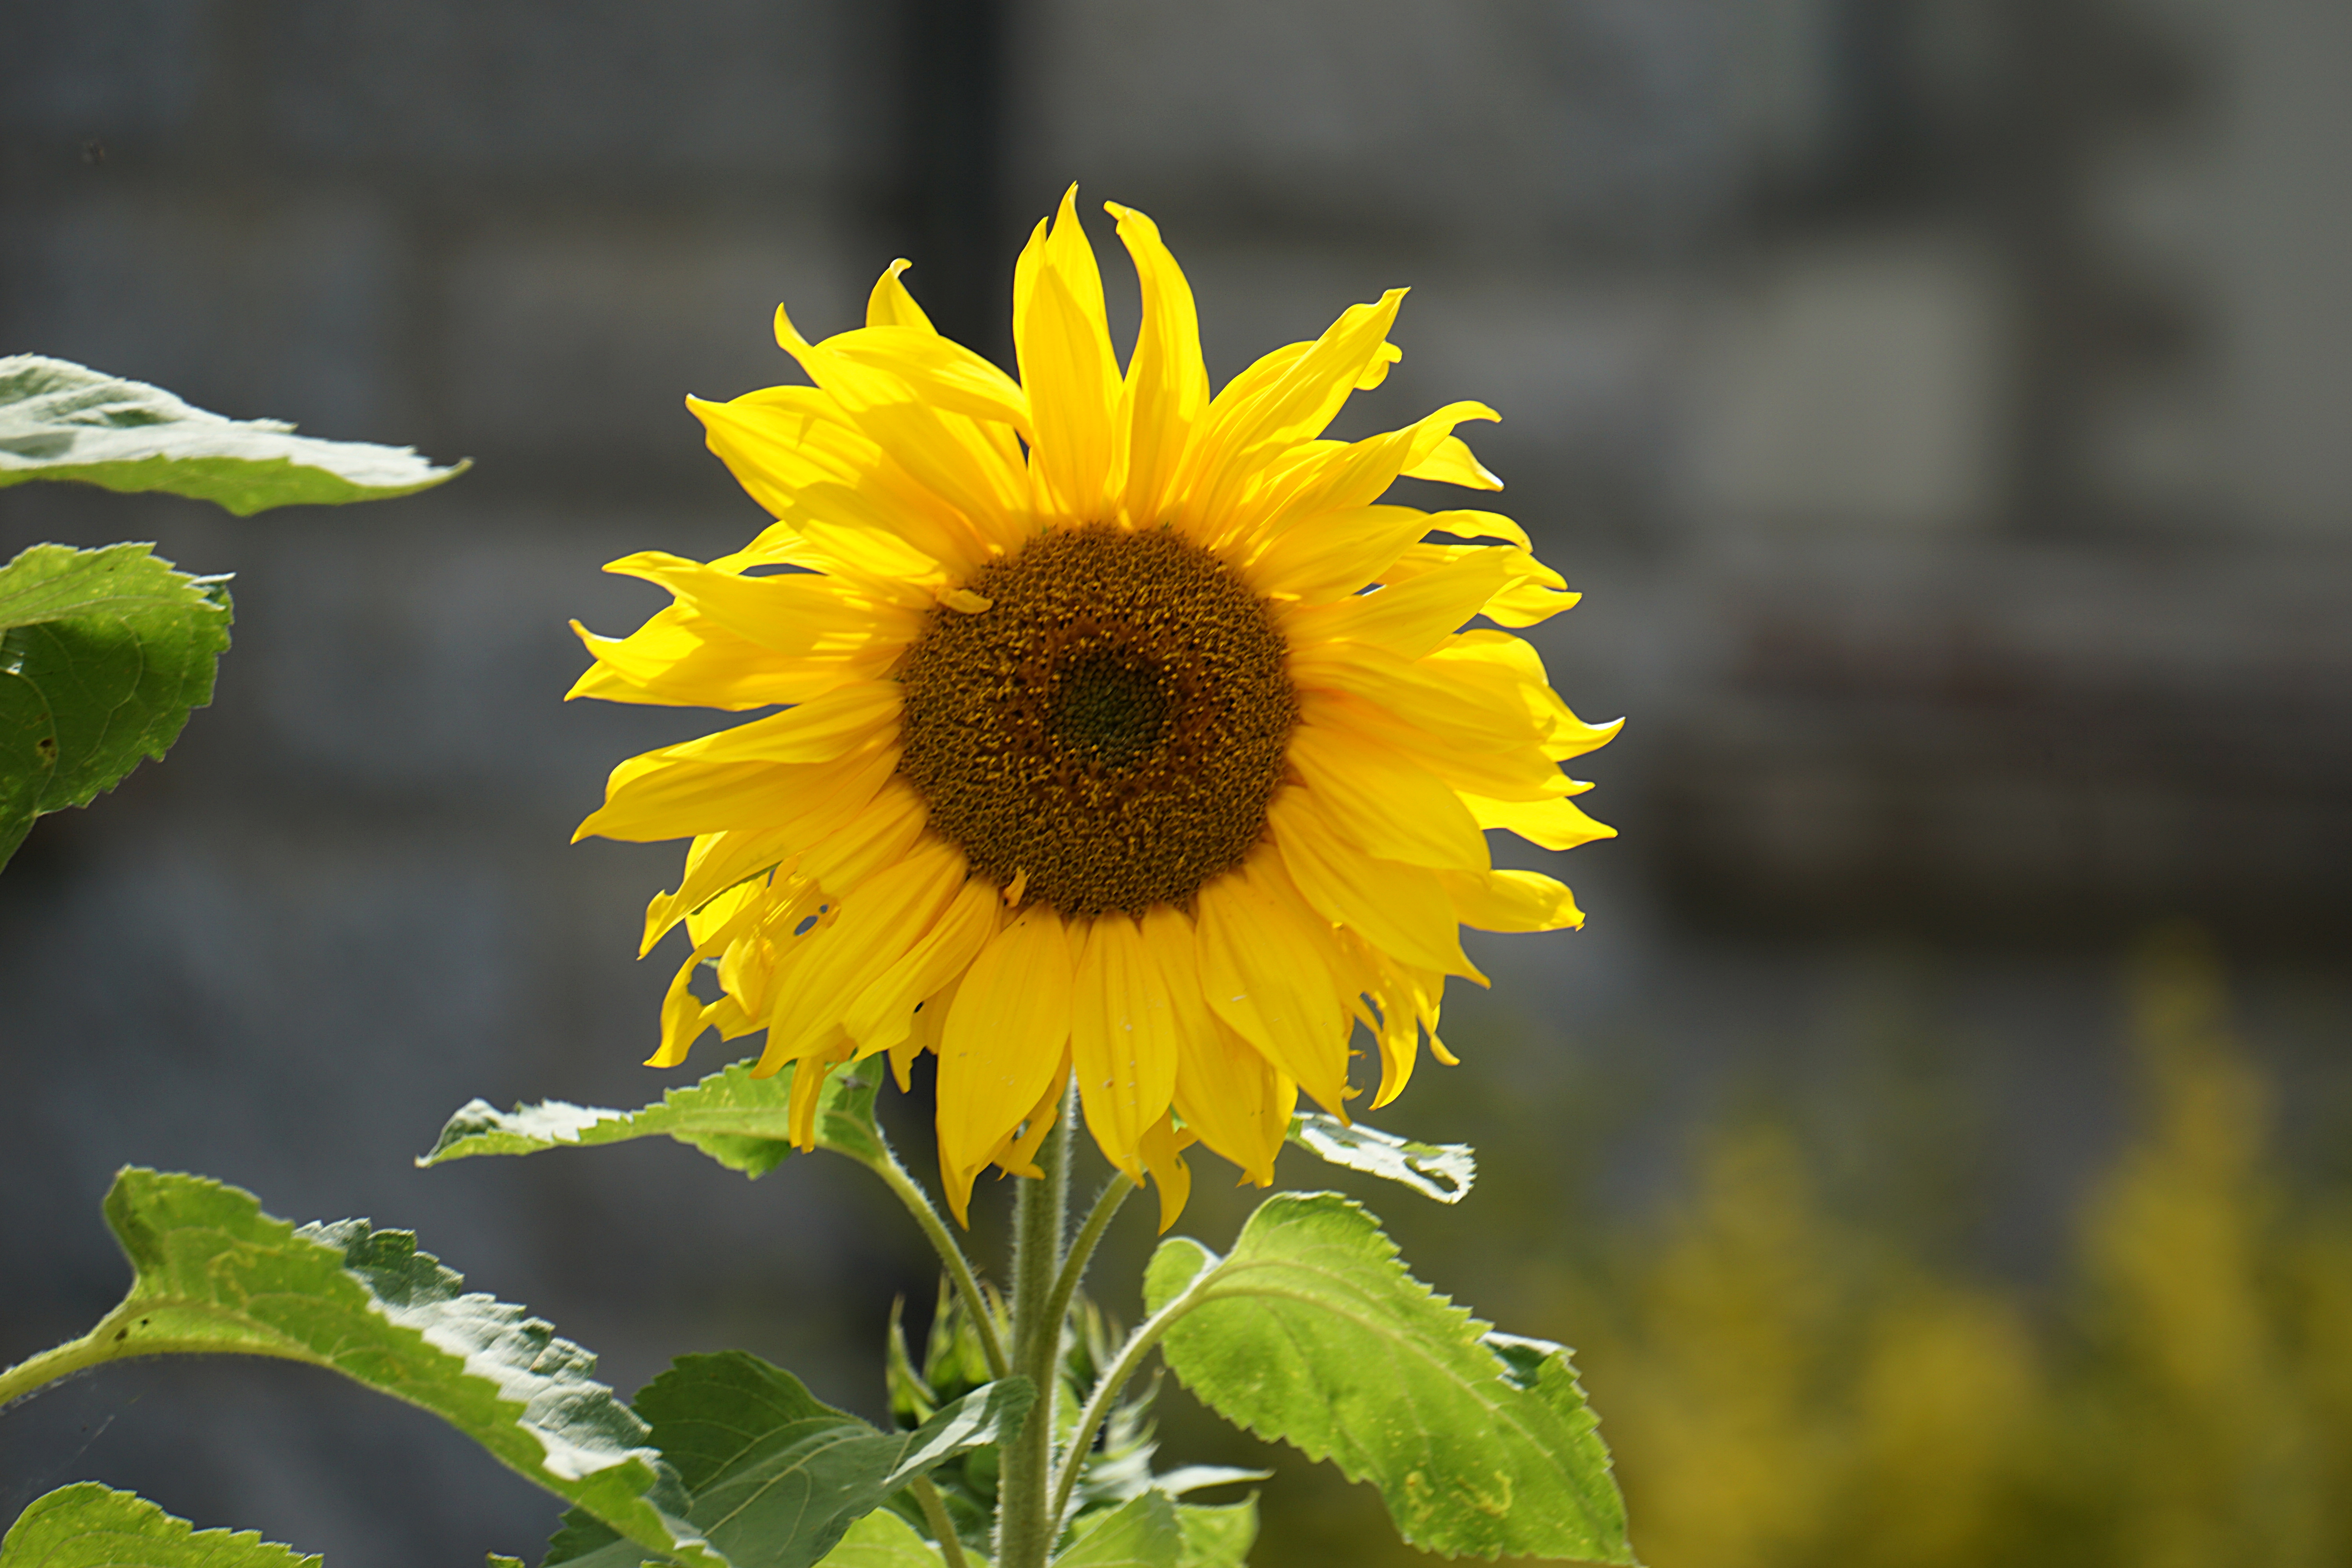
nature, blossom, growth, plant, sun, field, sunlight, flower, petal, bloom, summer, color, botany, blooming, yellow, garden, flora, season, sunflower, wildflower, close up, outdoors, petals, bright, beautiful, macro photography, flowering plant, daisy family, sunflower seed, annual plant, plant stem, land plant